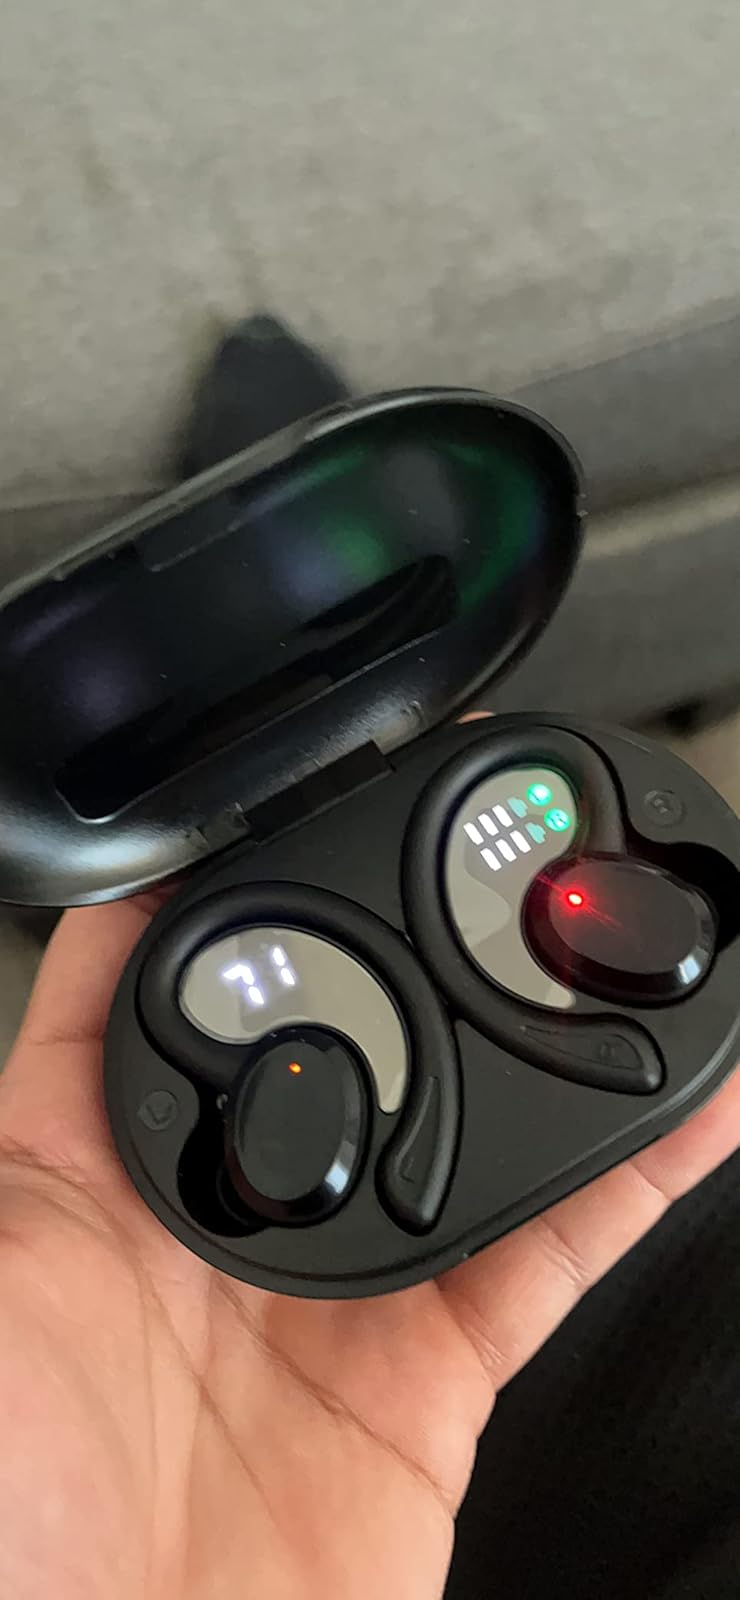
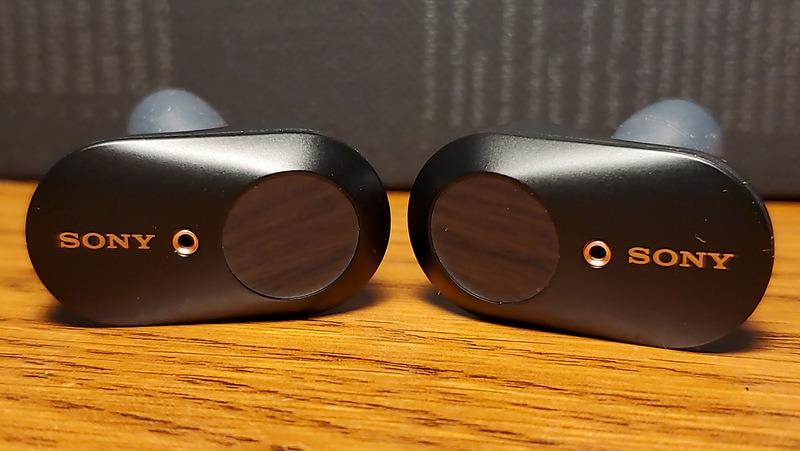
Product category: earbuds
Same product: no